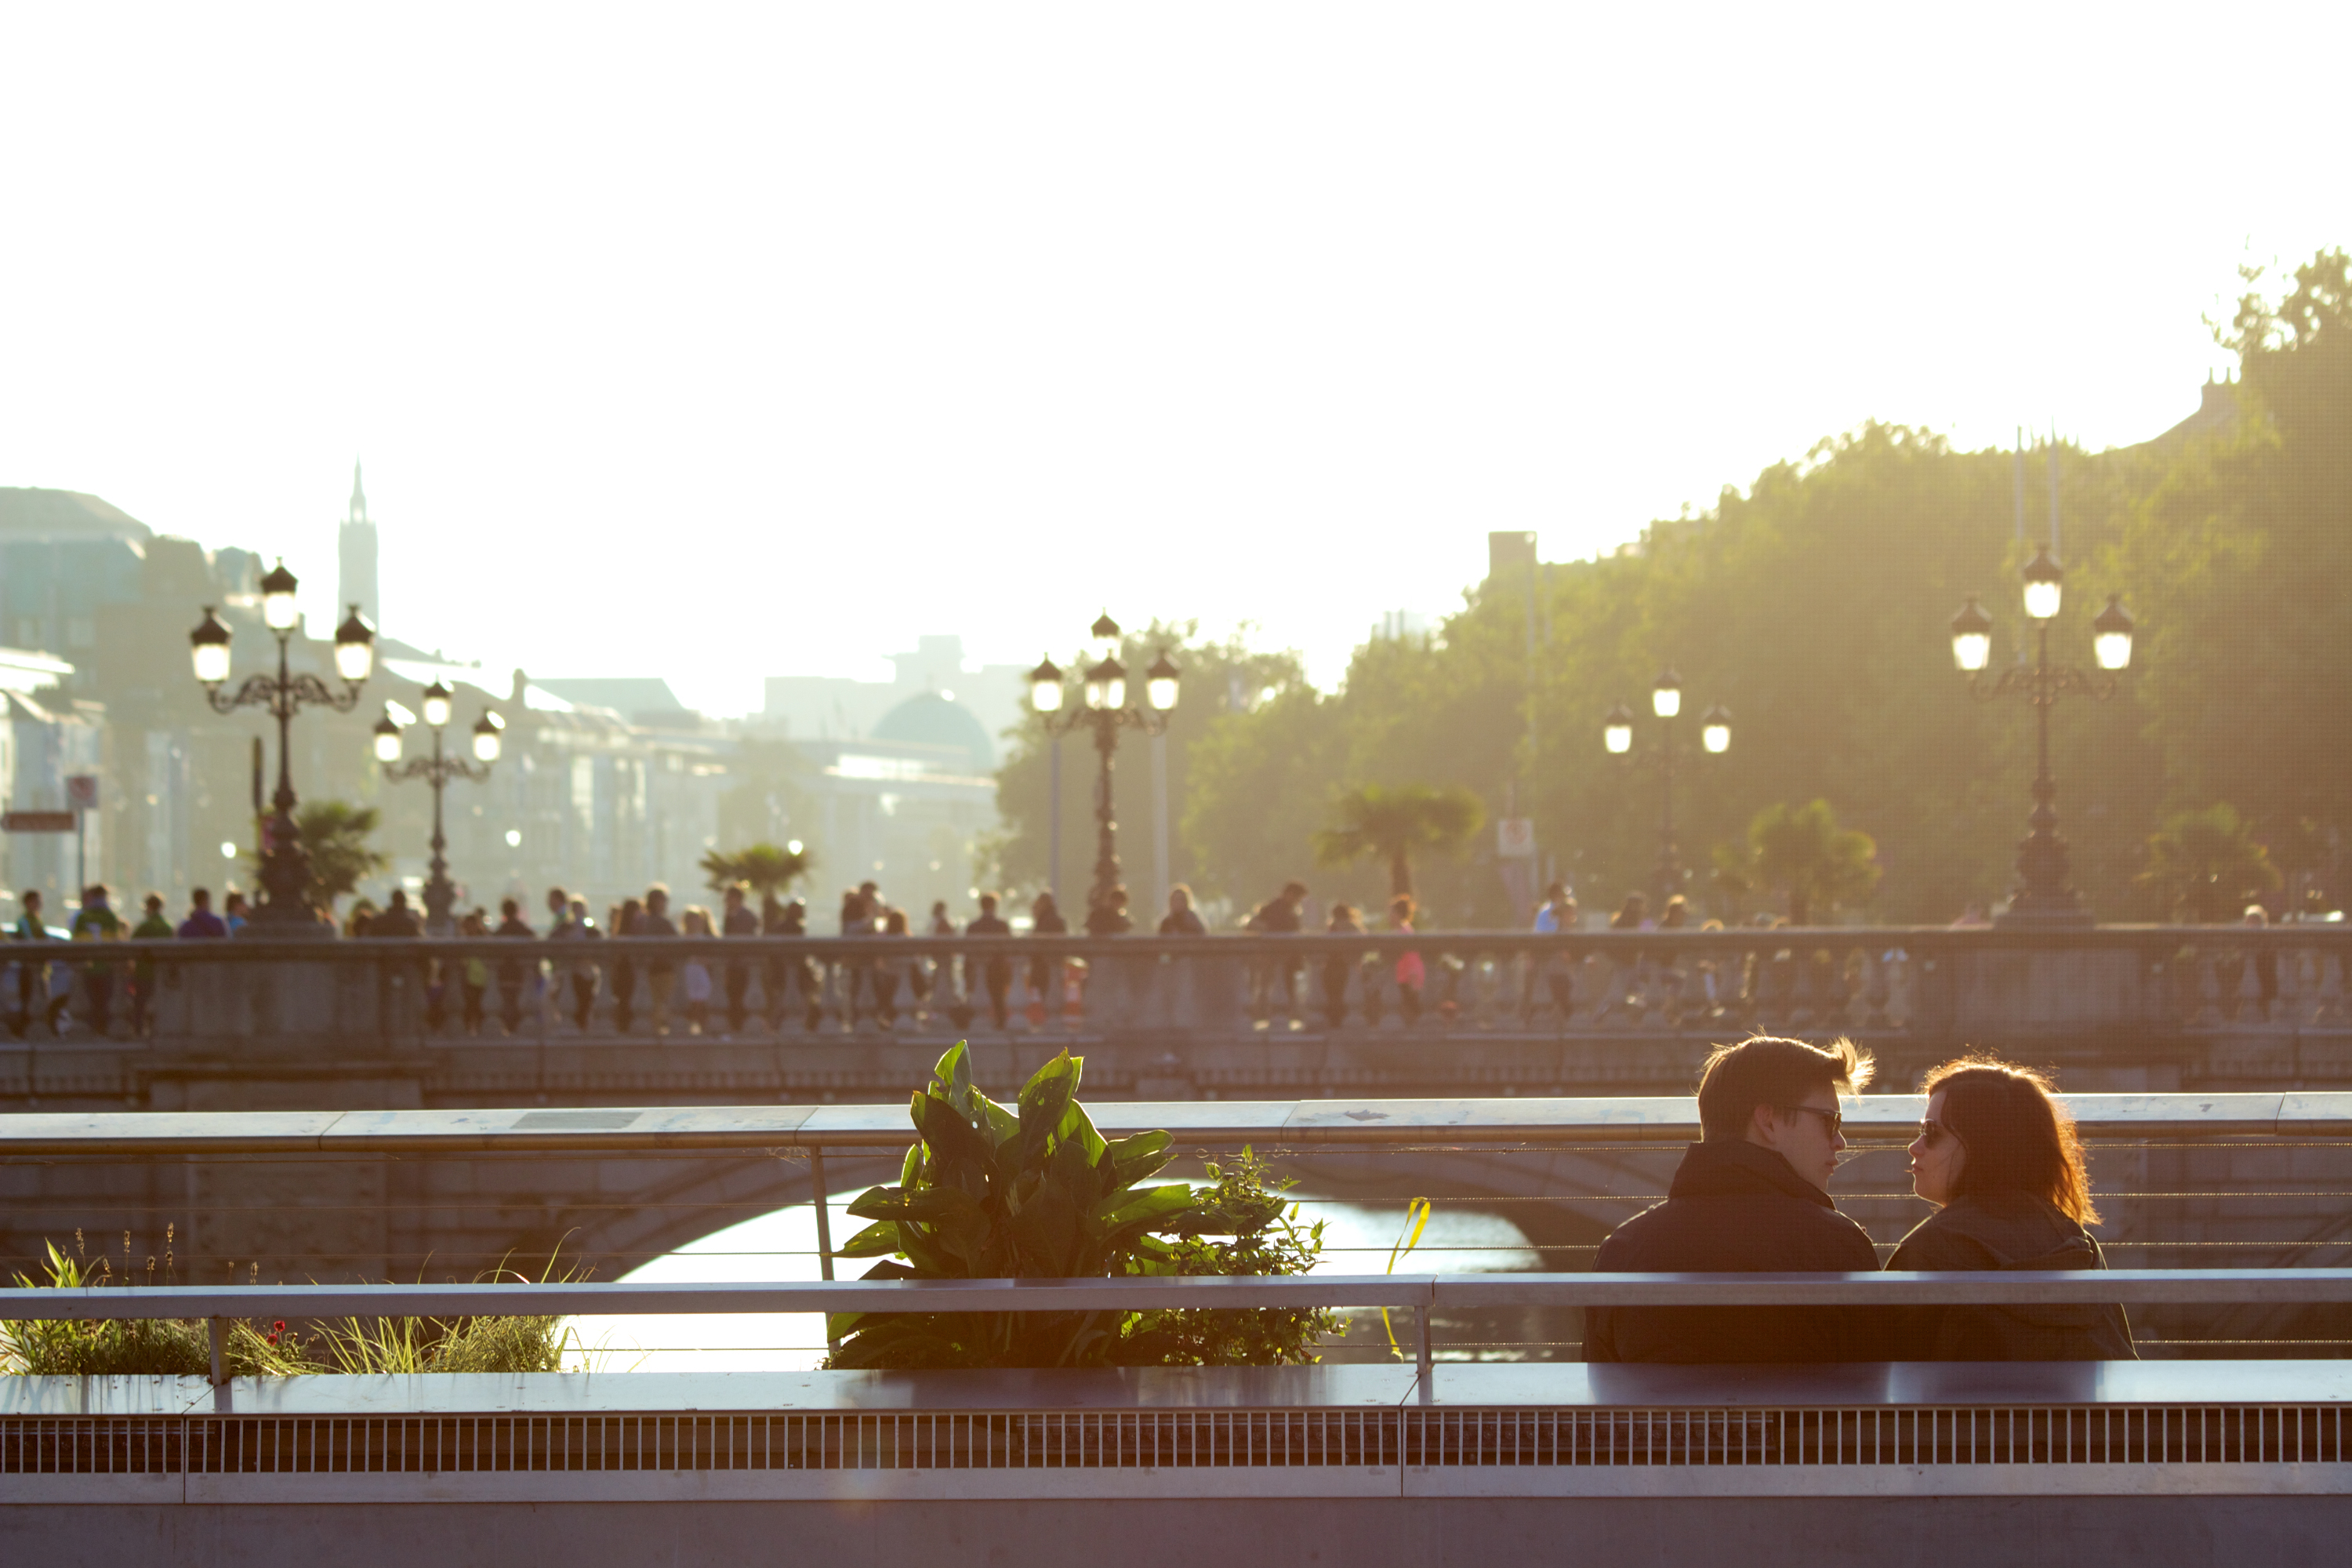
people, morning, palace, city, love, couple, sunny